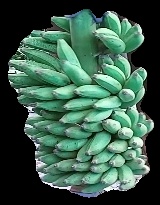
Variety: elakki-bale
Grade: grade1